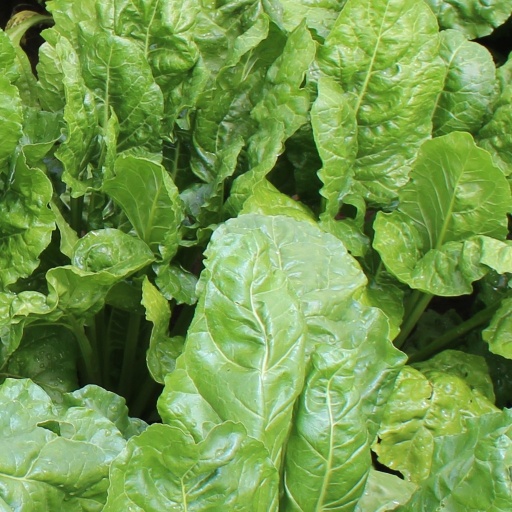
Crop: sugar beet